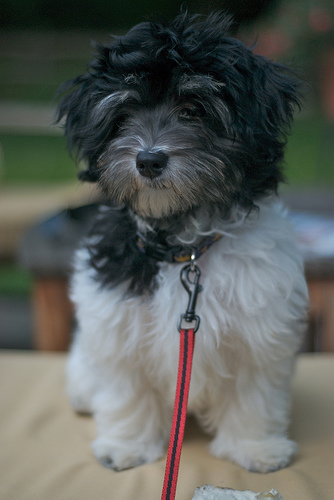
Animal: dog
Breed: havanese